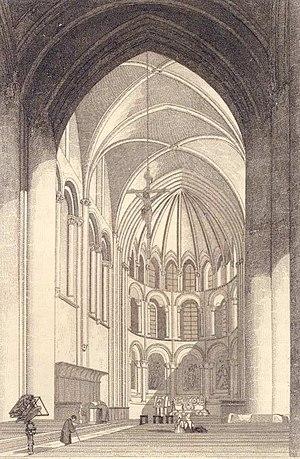
gravure
L'abbaye Saint-Vigor de Cerisy, plus communément appelée abbaye de Cerisy, est l'une des plus anciennes et des plus importantes abbayes de Normandie. Située à Cerisy-la-Forêt, elle était régie par la règle bénédictine. Elle portait le titre d'« abbaye royale ».